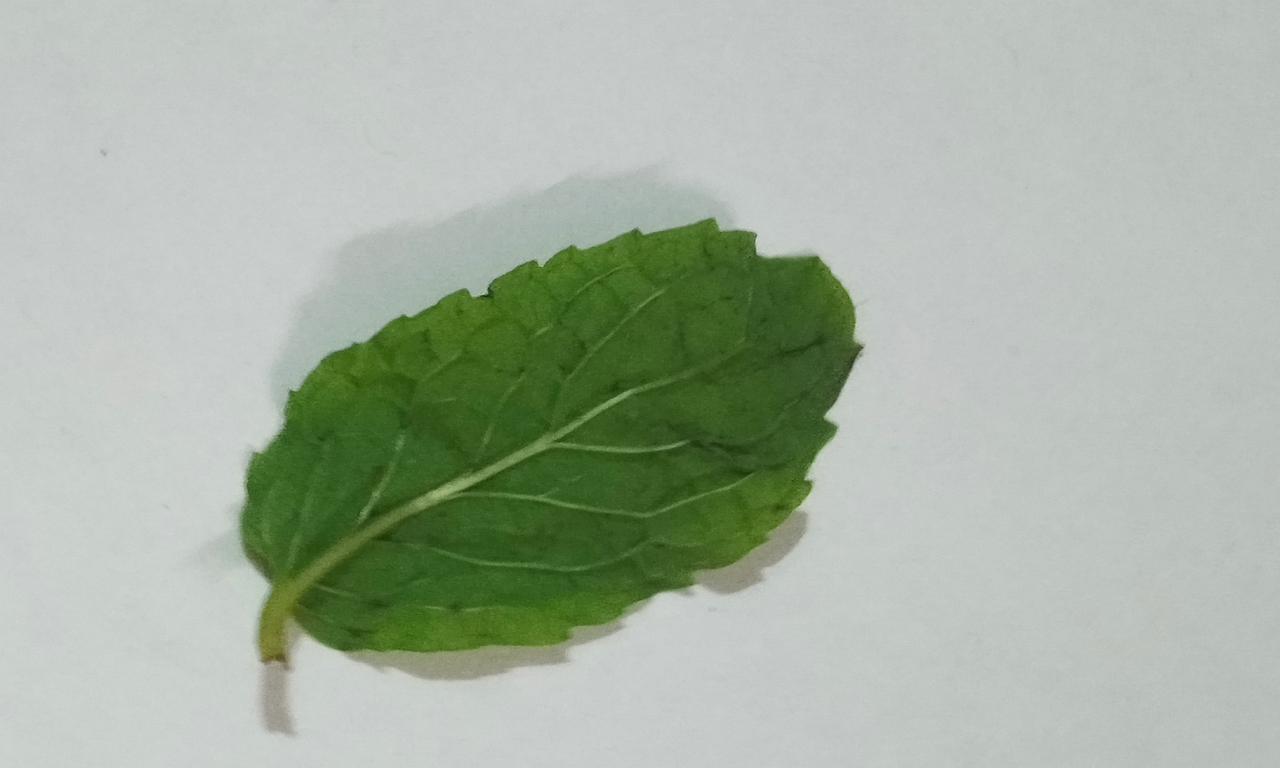
Label: Fresh